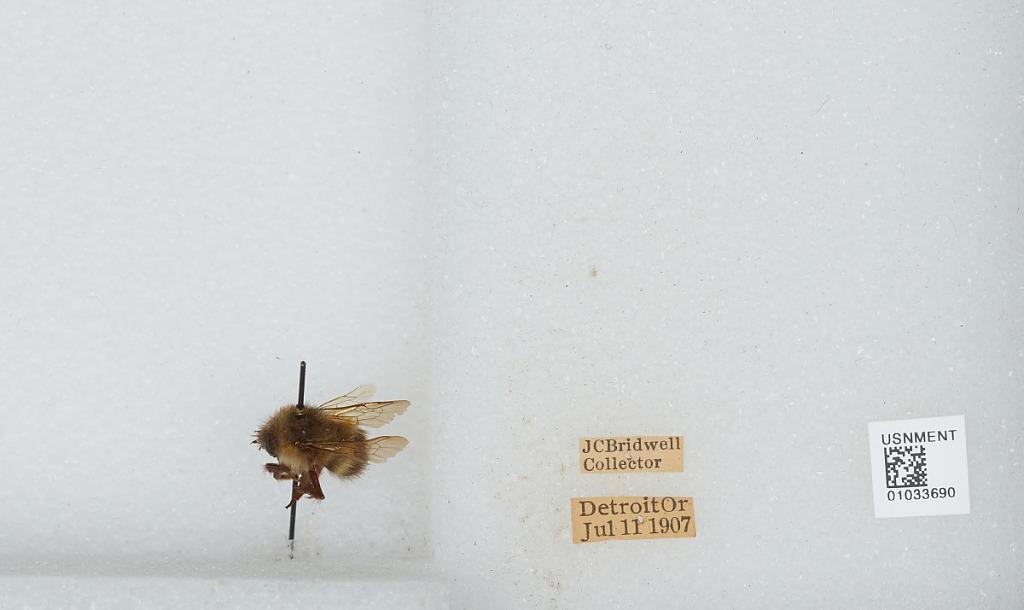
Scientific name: Bombus (Pyrobombus) sitkensis Nylander
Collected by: J. Bridwell
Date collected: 1907-7-11
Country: United States
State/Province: Oregon
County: Marion
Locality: Detroit
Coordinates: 44.7356, -122.151